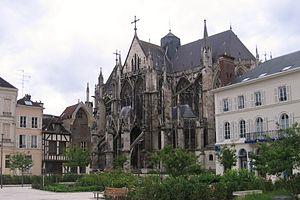
Exterieur de l'église
Troyes est une commune française, située dans le département de l'Aube en région Grand Est. La commune est divisée en cinq cantons dont elle est le chef-lieu.
Il existe 171 basiliques mineures en France.